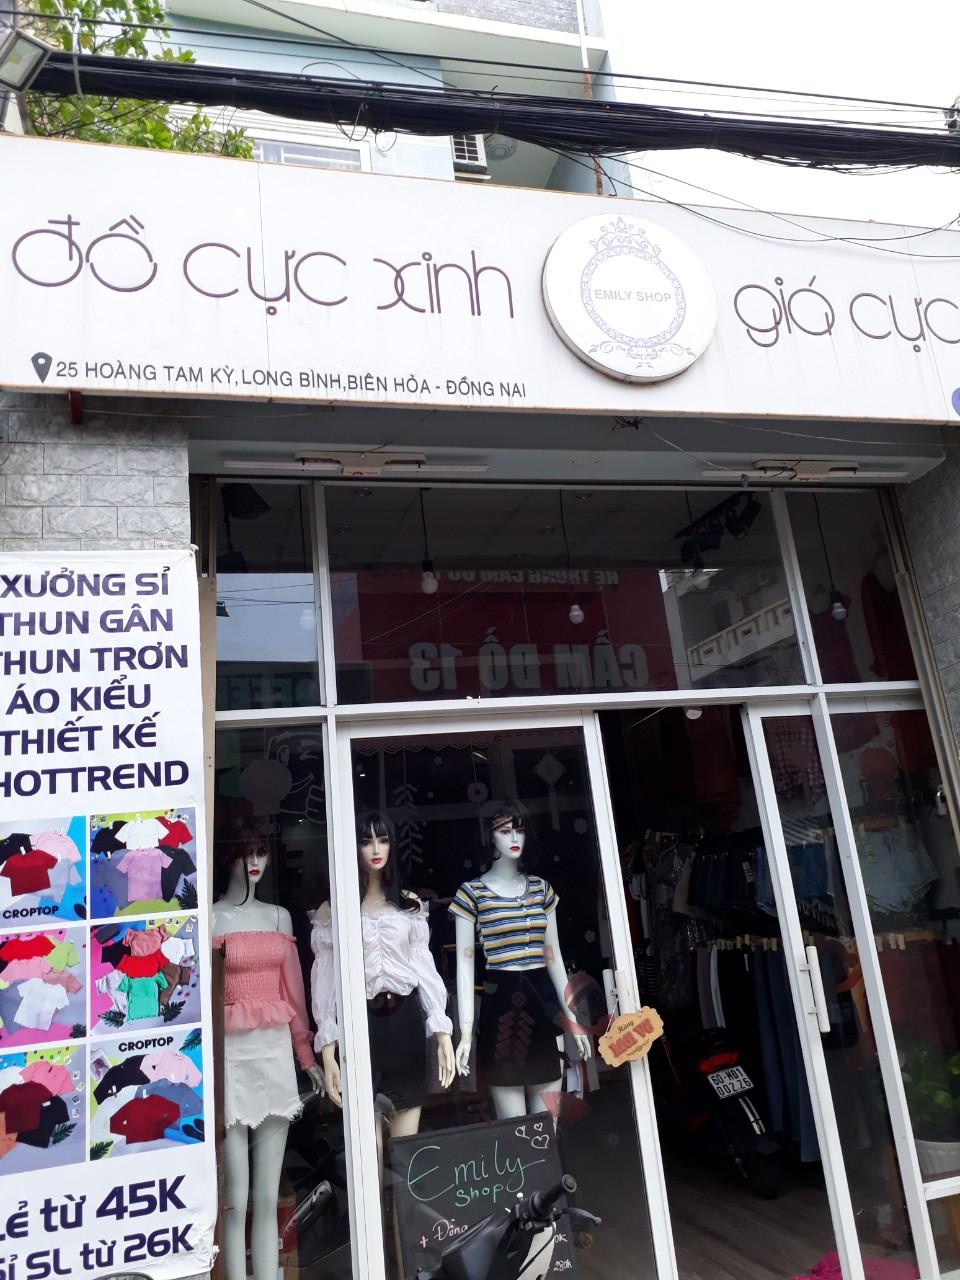
có ba con ma nơ canh xuất hiện ở khu vực cửa của cửa hàng